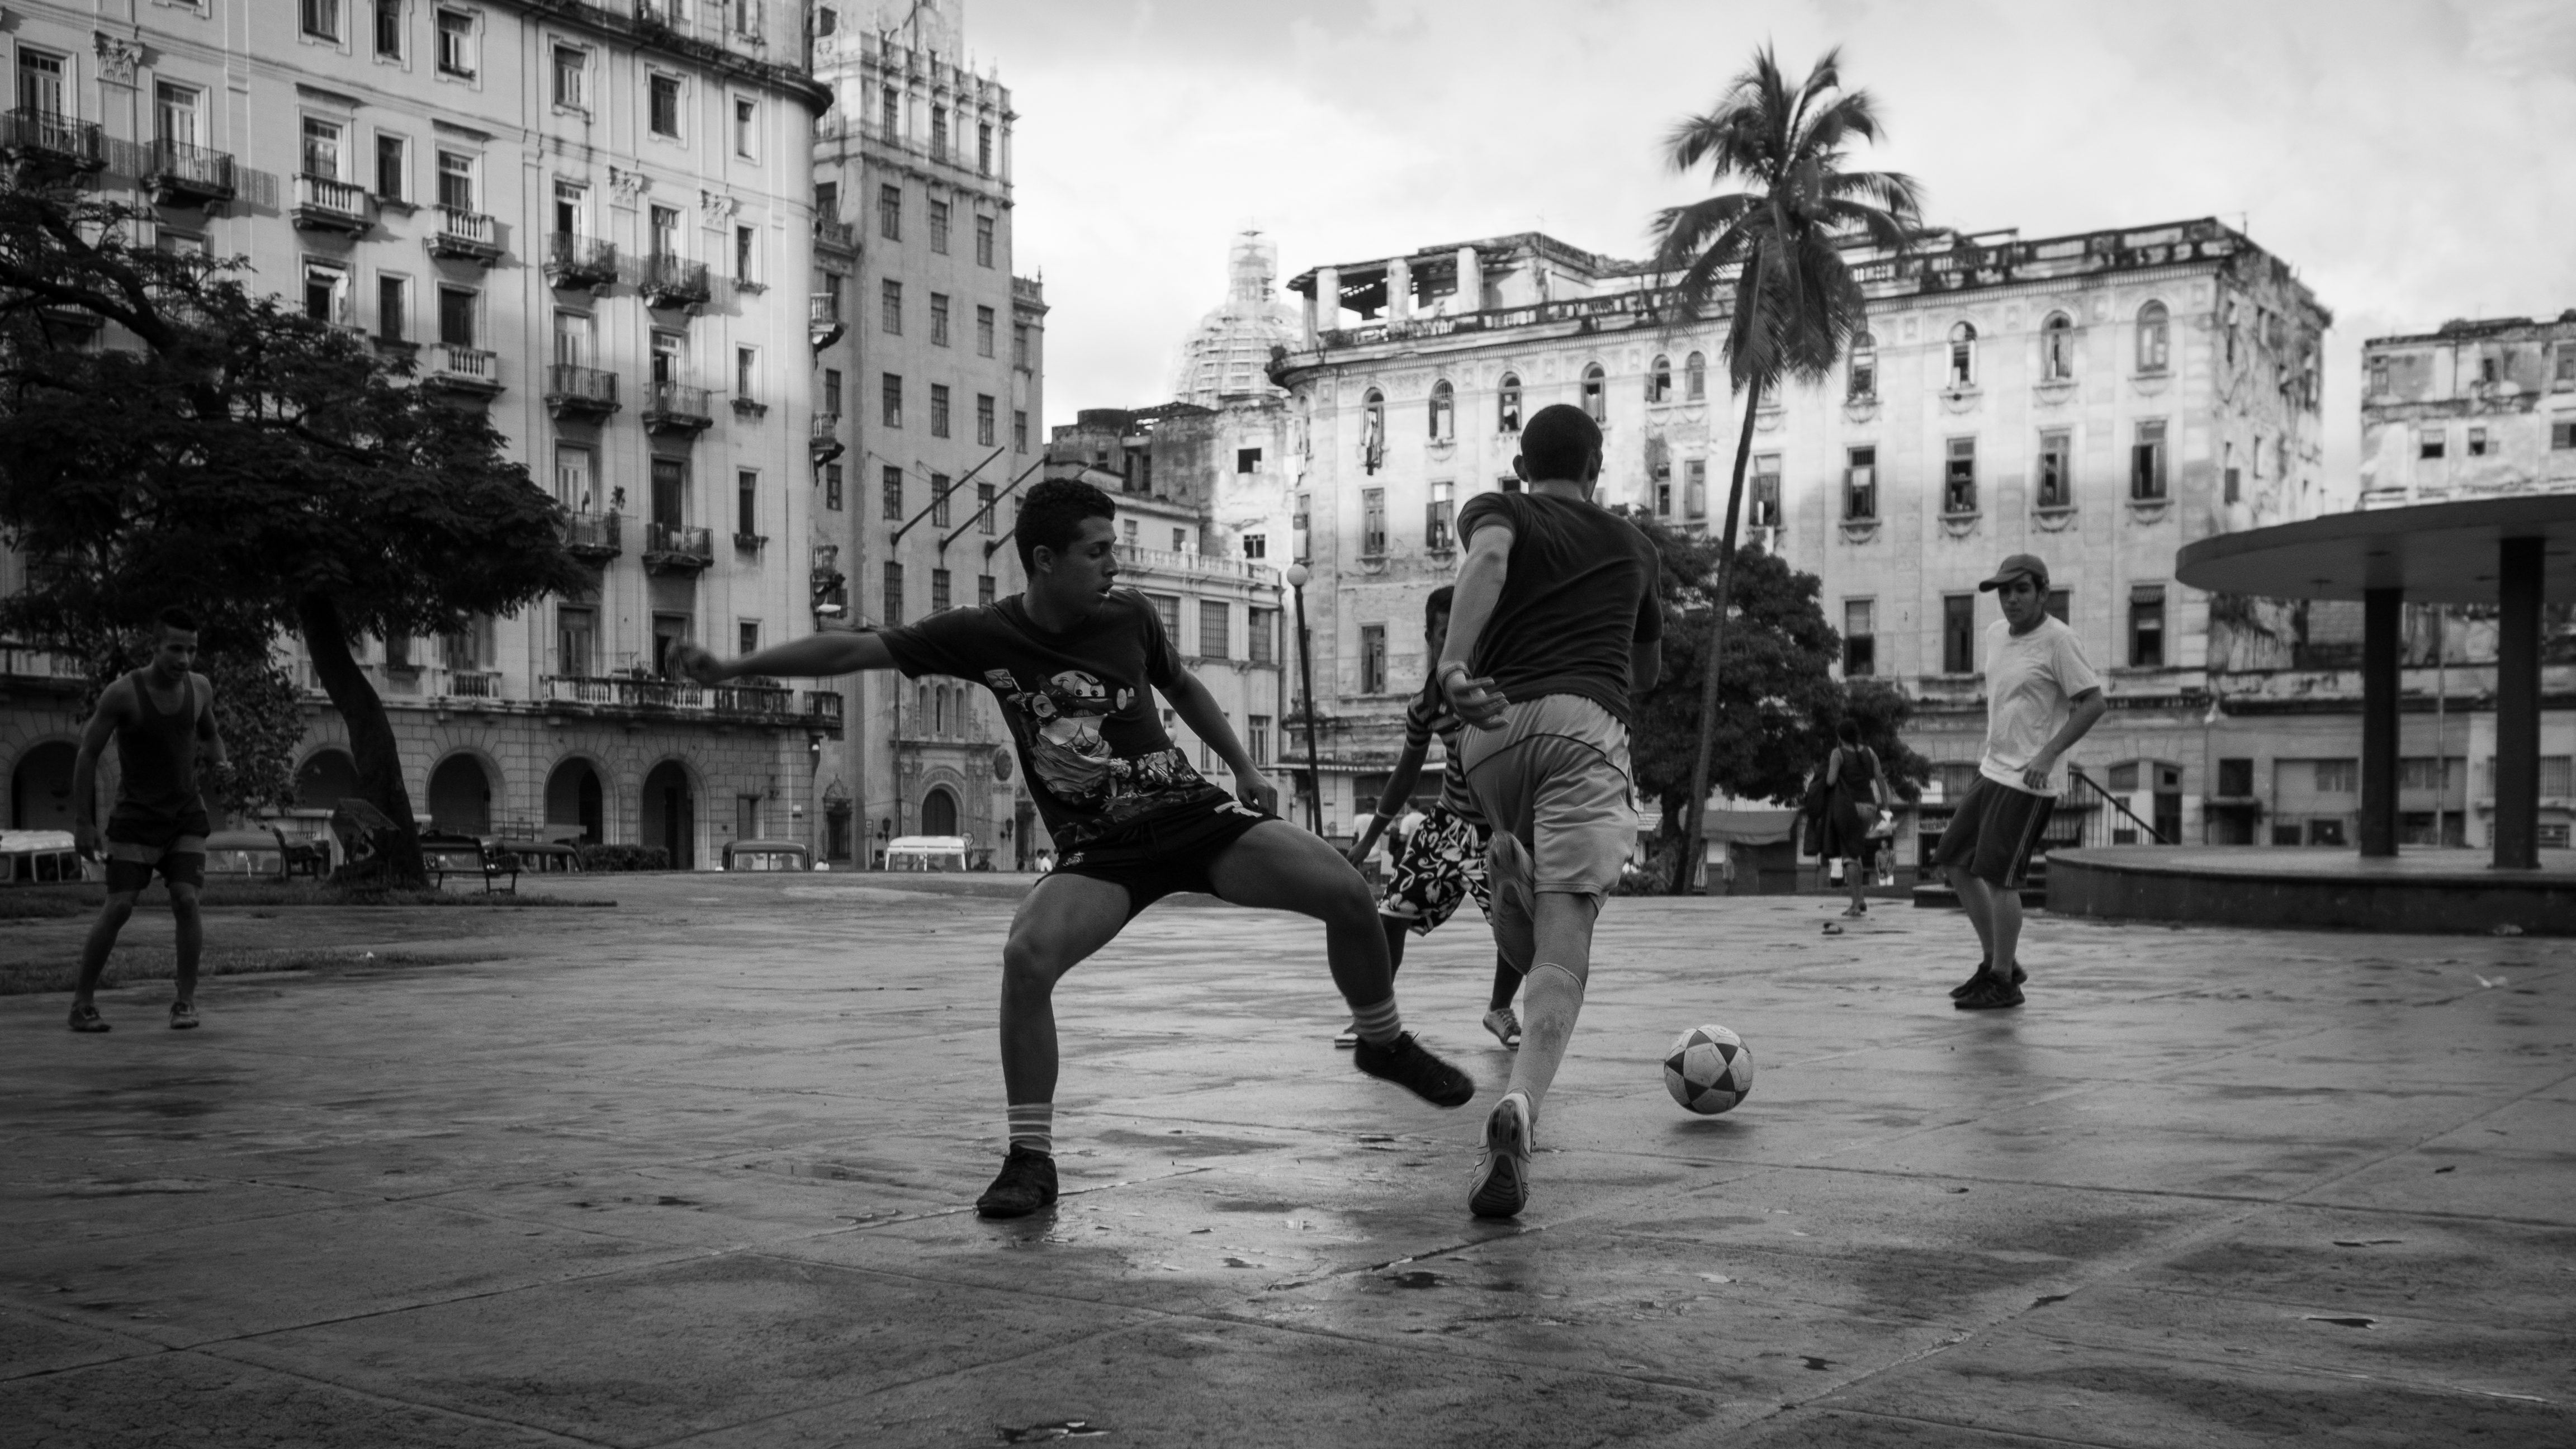
pedestrian, black and white, road, white, street, photography, ebook, training, black, monochrome, streetphotography, flickr, thomas, video, infrastructure, olympus, photograph, snapshot, omd, image, fuji, leica, monochrom, leuthard, hcb, thomasleuthard, monochrome photography